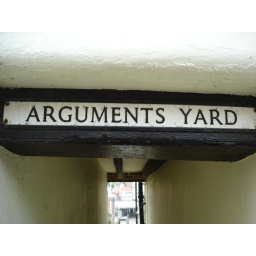
A street sign above an impossibly small and narrow covered laneway in Whitby. Photo taken June 21, 2007.